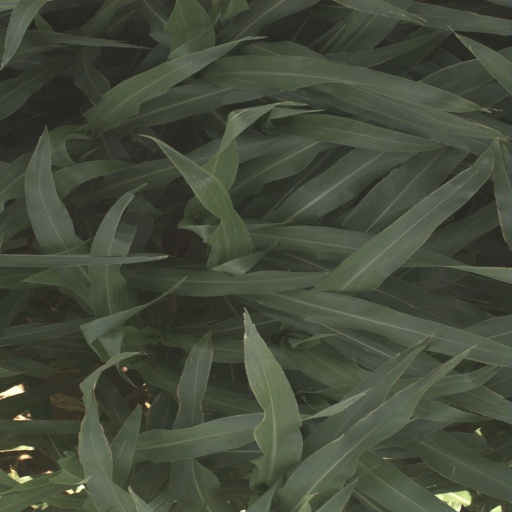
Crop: sorghum